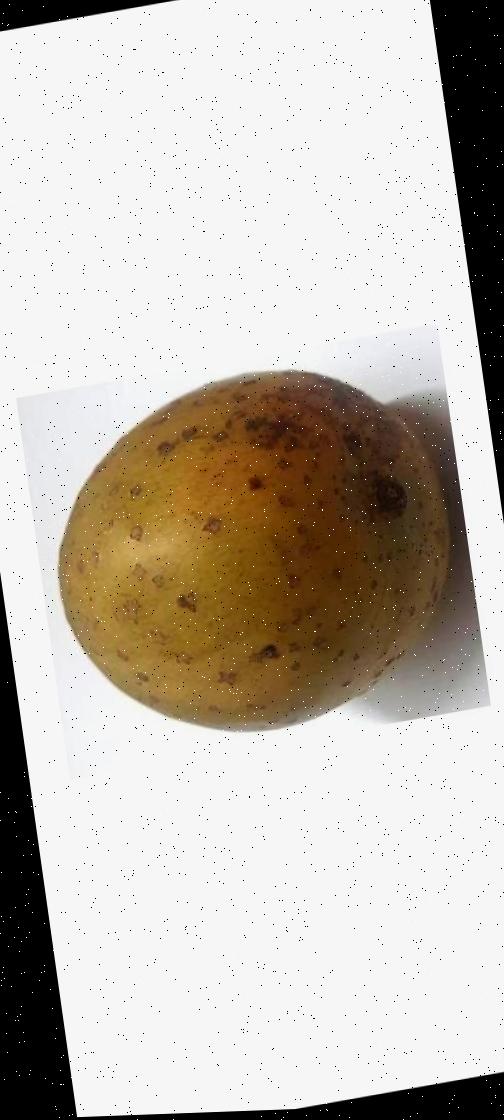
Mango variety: Gourmoti